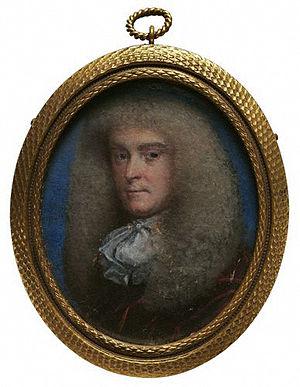
La circonscription de Tewkesbury est une circonscription située dans le Gloucestershire et représentée à la Chambre des Communes du Parlement britannique.
La circonscription de Worcester est une circonscription située dans le Worcestershire et représentée à la Chambre des Communes du Parlement britannique.